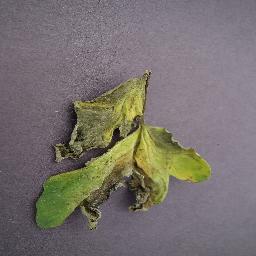
Label: Tomato___Late_blight